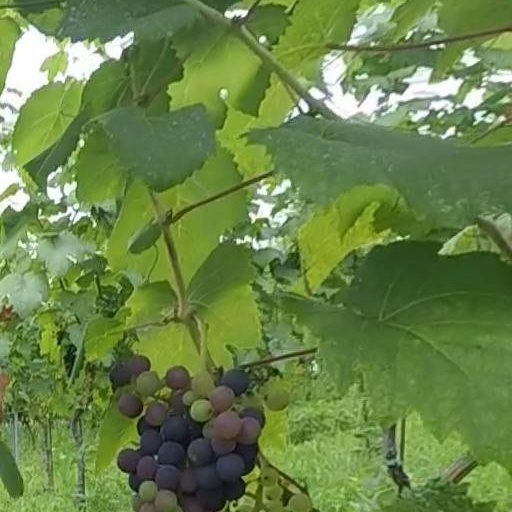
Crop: grape